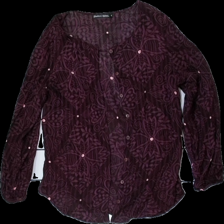
View: front
Type: Blouse
Category: Ladies
Brand: Gudrun Sjödén
Colors: Purple, Pink
Material: 100% Visc
Pattern: Other
Cut: Regular
Size: M
Season: All
Price range: 100-150
Recommended usage: Reuse